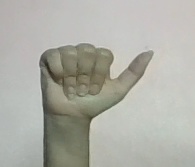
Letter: dhad